R304 (South Africa)

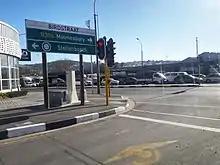
Road sign at Bird Street, Stellenbosch Central

Its north-western origin is a junction with the R307 (Dassenberg Drive) adjacent to Mamre Nature Garden north of Atlantis (south of Mamre). It heads south-south-east as Charel Uys Drive to enter the centre of Atlantis, where it becomes Reygersdal Avenue towards the east-southeast before bending south. After 10 kilometres, the R304 reaches a T-junction, where the road southwards becomes Old Mamre Road, and the R304 turns to the east via a left turn to cross the N7 highway and enter the village of Philadelphia.